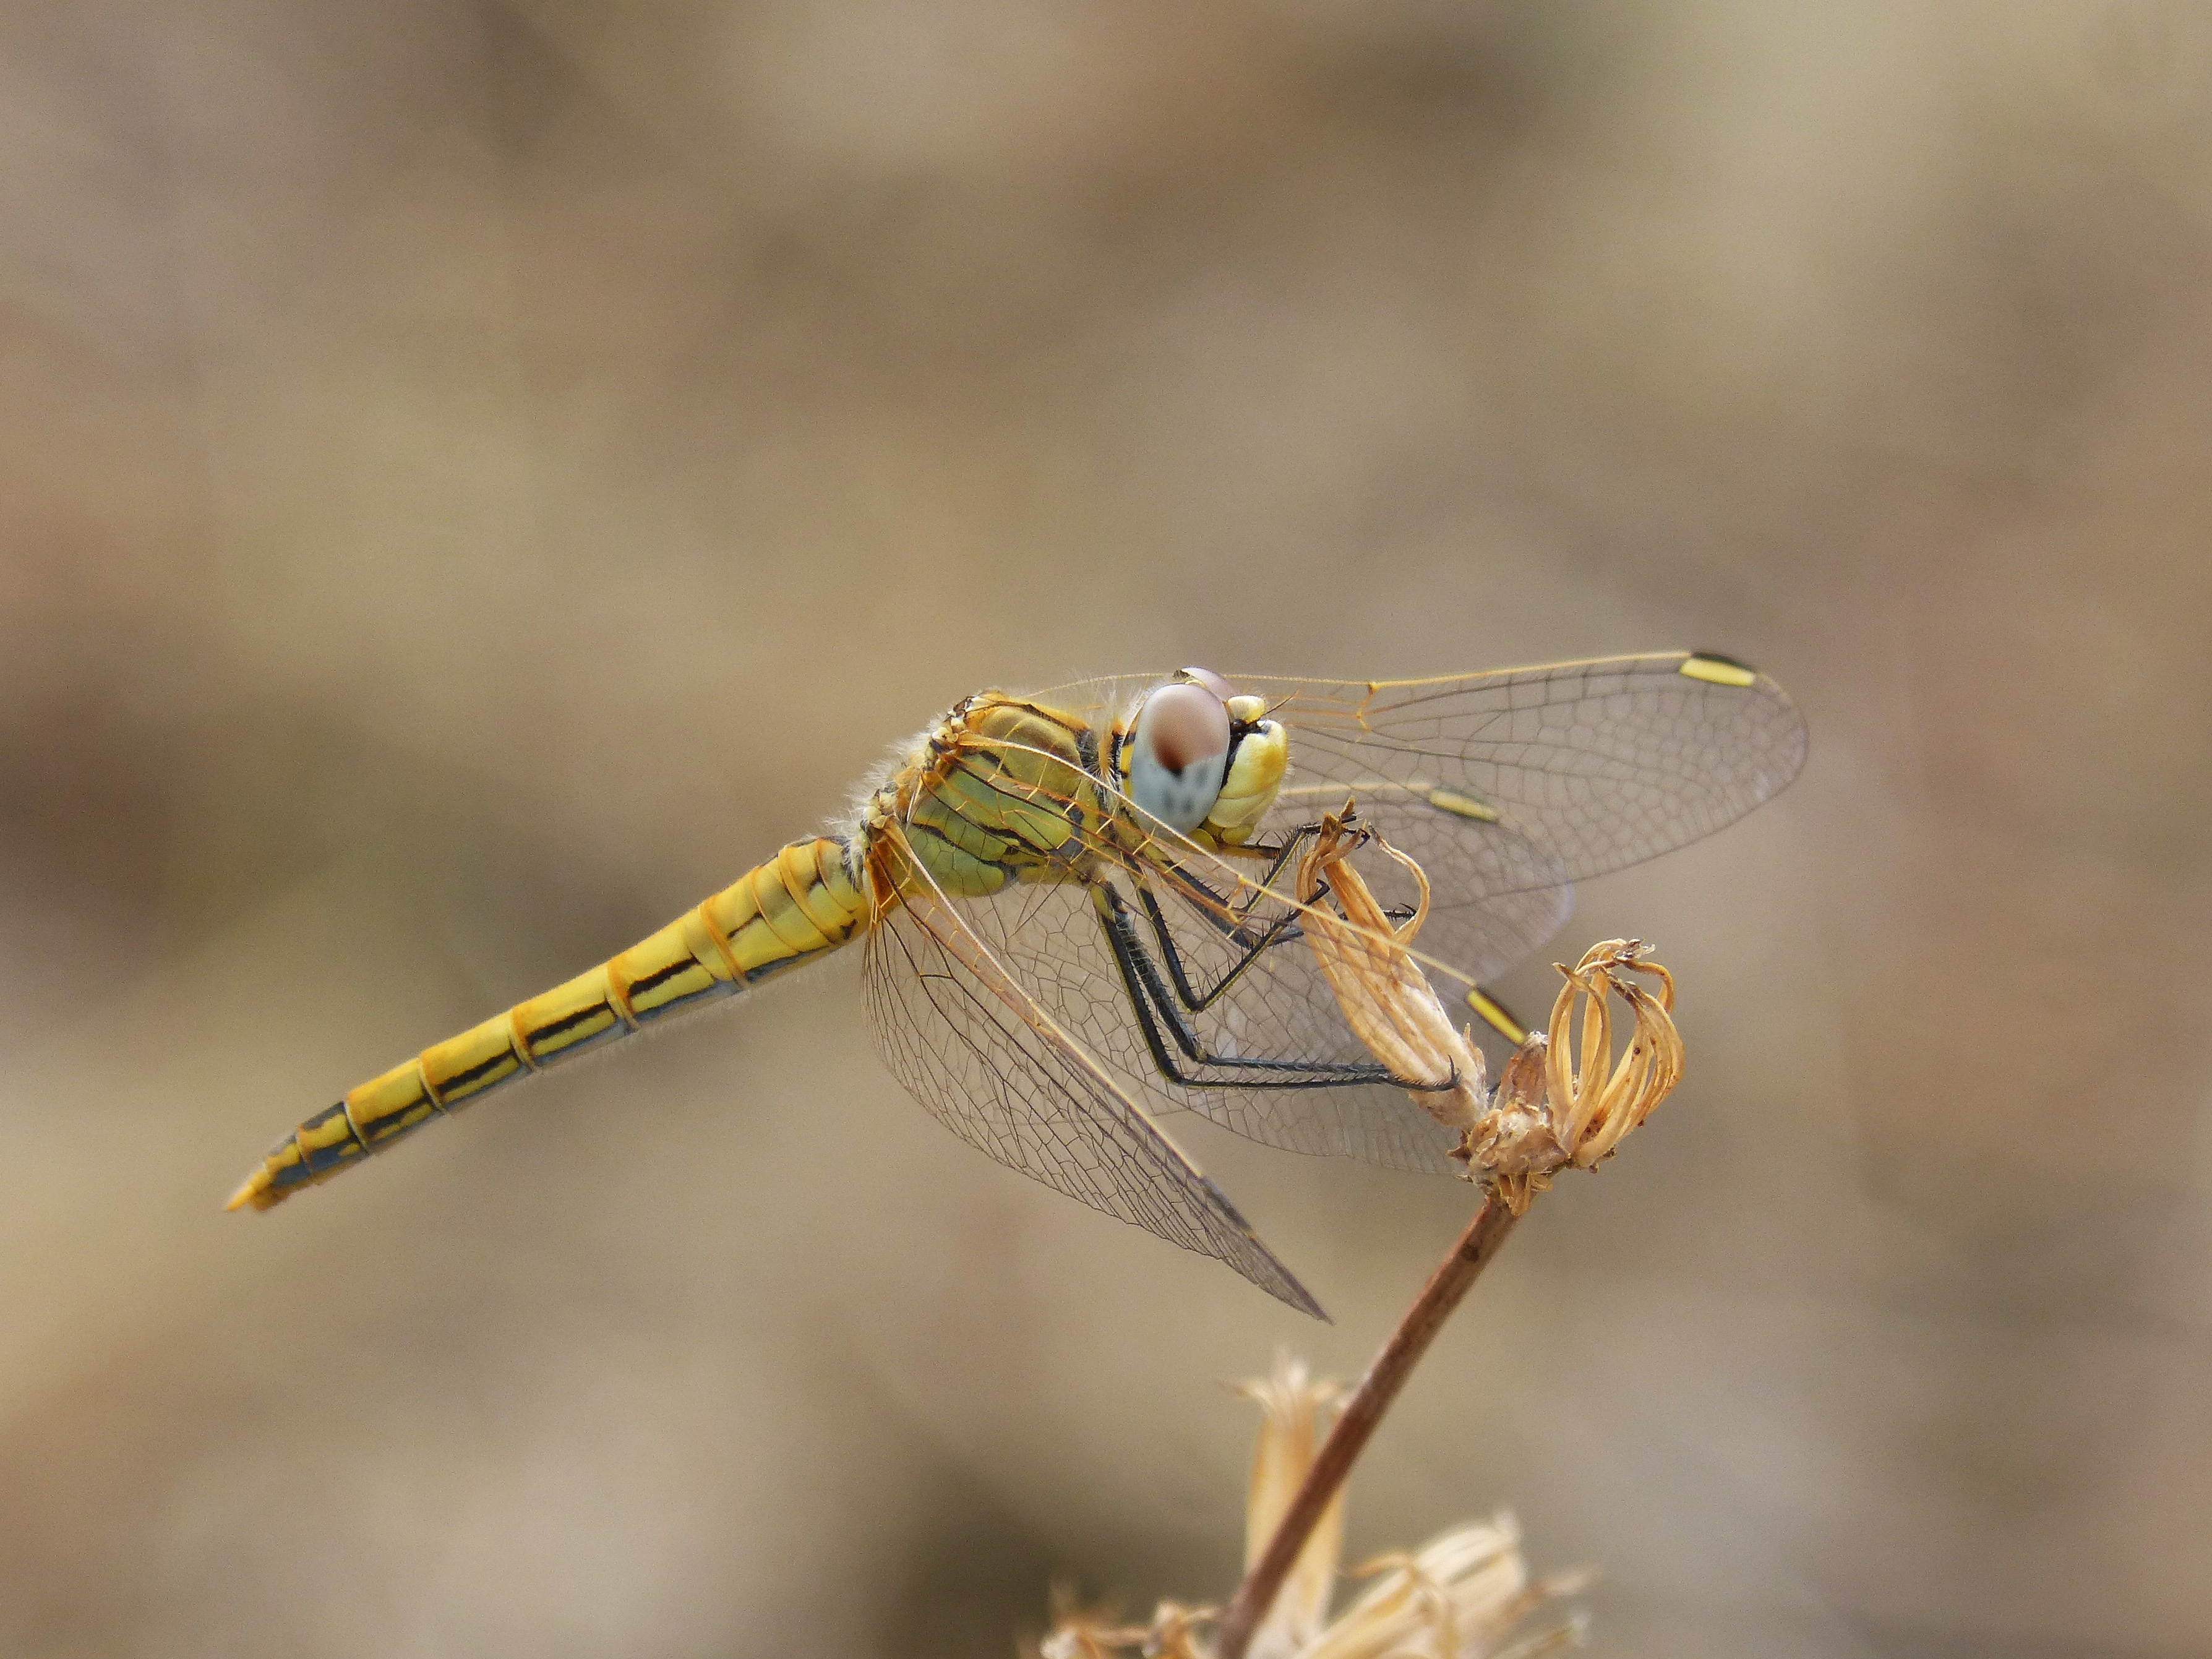
wing, photography, insect, fauna, invertebrate, close up, dragonfly, detail, damselfly, macro photography, arthropod, winged insect, yellow dragonfly, cordulegaster boltonii, plant stem, dragonflies and damseflies, net winged insects